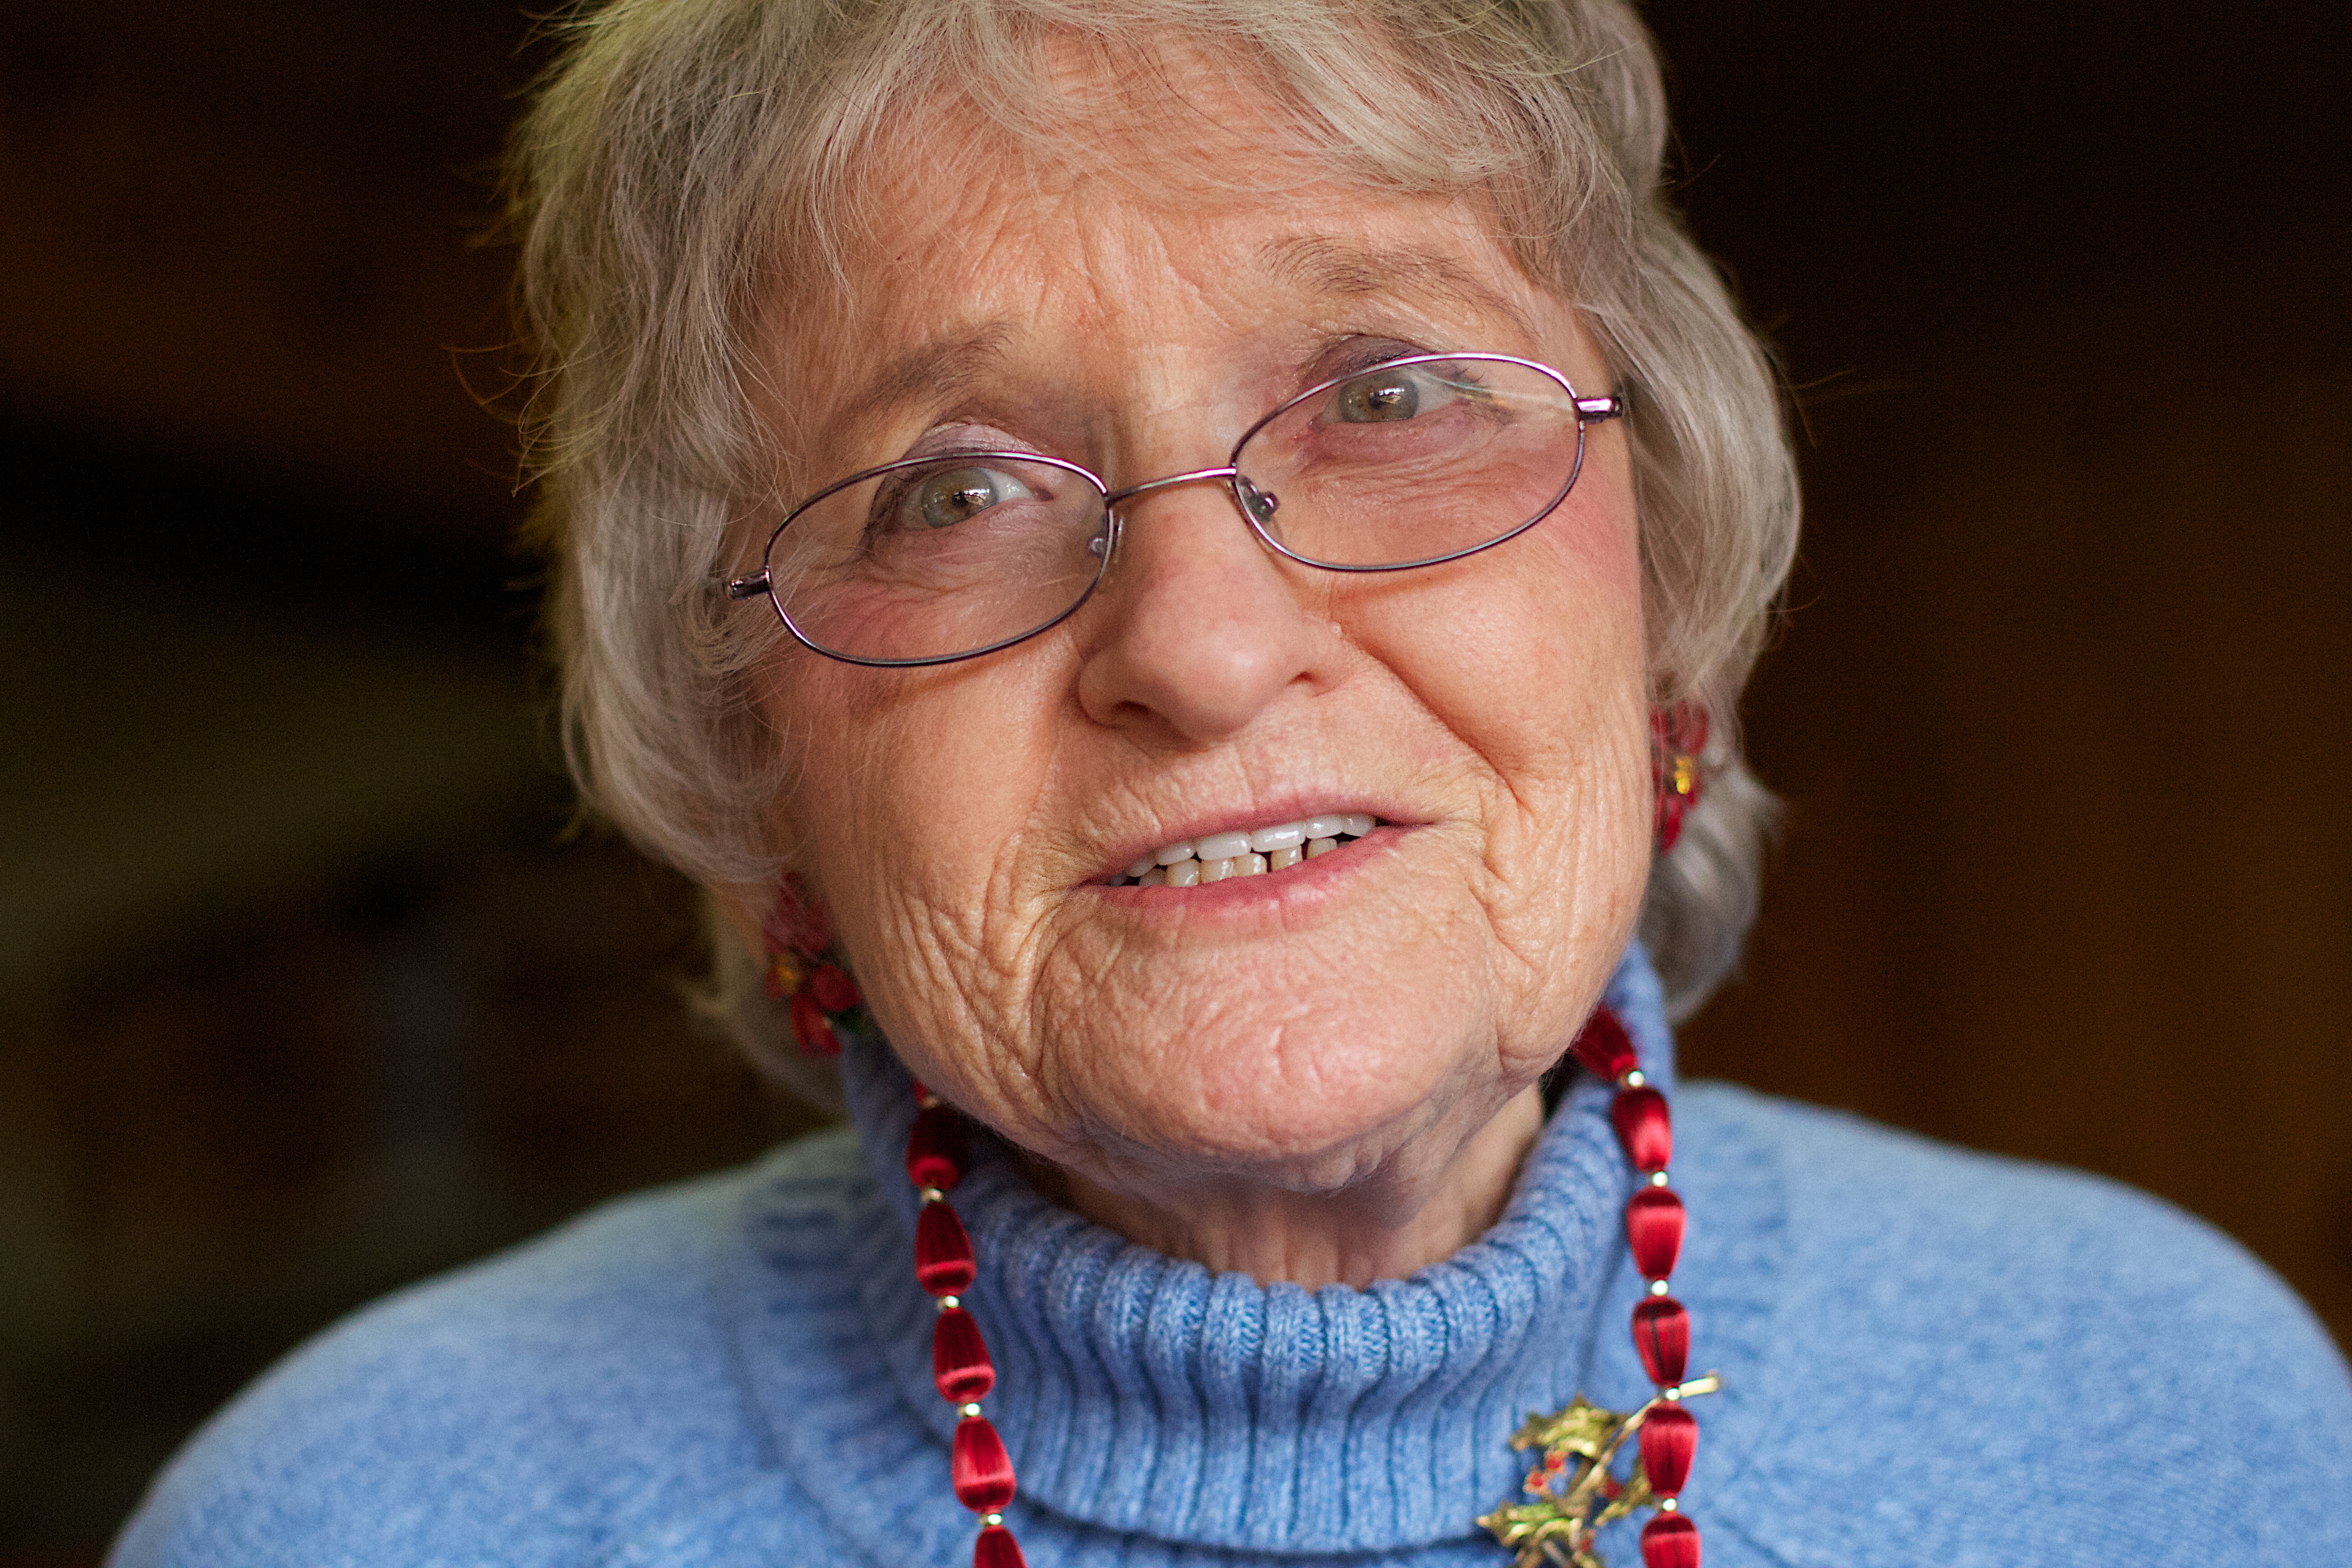
person, people, portrait, facial expression, smile, senior citizen, face, nose, cool image, eye, glasses, head, grandparent, vision care